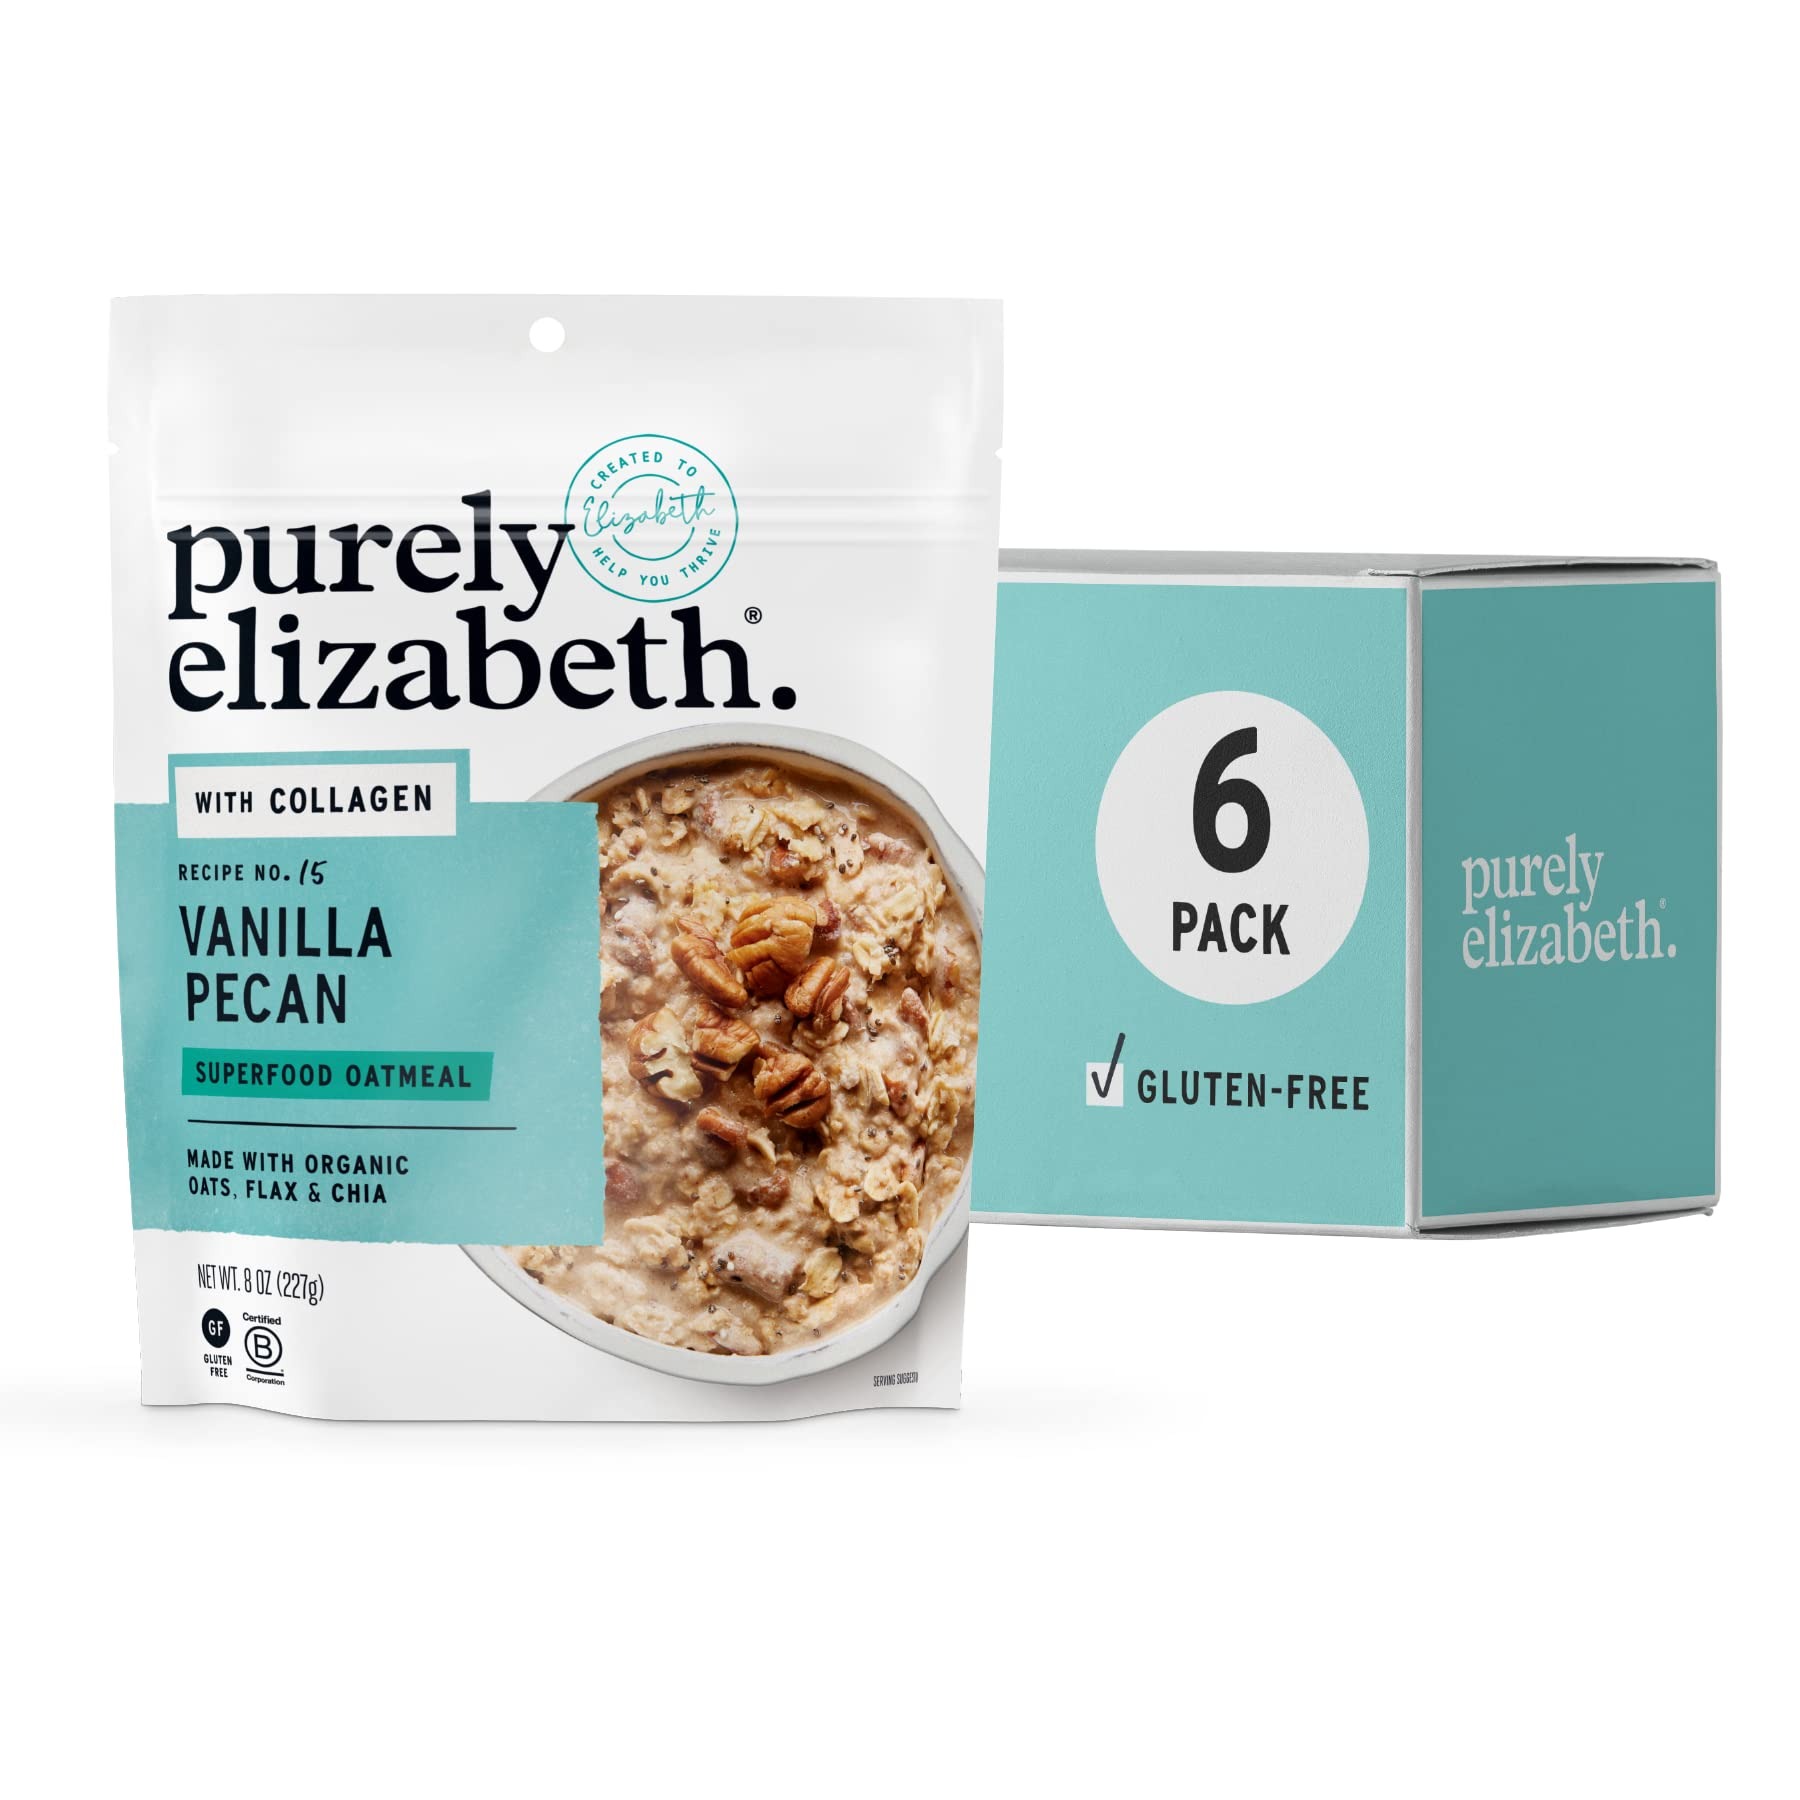
Item Name: Purely Elizabeth Vanilla Pecan Superfood Oatmeal, with Collagen, Gluten Free, 8 Oz (Pack of 6)
Bullet Point: Purely Elizabeth Vanilla Pecan Superfood Oatmeal, with Collagen, Gluten Free, 8 Oz (Pack of 6)
Value: 48.0
Unit: Ounce

Price: 46.03